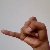
The image shows a hand gesture representing the letter 'J' in Indian Sign Language.